The Manish Malhotra Show

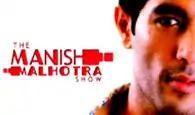

The Manish Malhotra Show is an Indian talk show hosted by fashion designer Manish Malhotra, which premiered in 2005 on zOOm channel. The series was later syndicated on TV Asia USA.